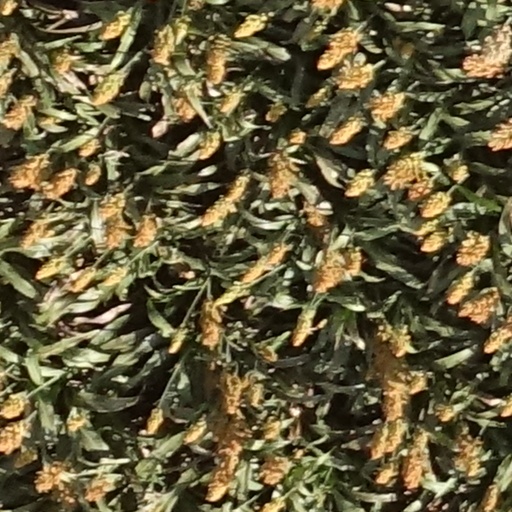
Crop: sorghum